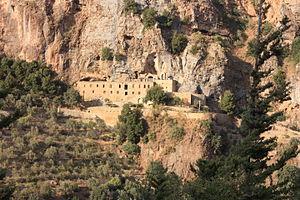
La vallée de Qadisha est située au Liban dans le Gouvernorat du Nord. Avec la forêt des Cèdres de Dieu, elle est inscrite depuis 1998 sur la Liste du patrimoine mondial de l'UNESCO.